Jacob Rodrigues Pereira

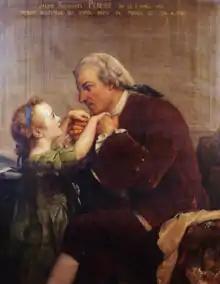
Rodrigues Pereira with patient

A lifelong devotee to the well-being of the Jews of southern France, Portugal, and Spain, beginning in 1749 he was a volunteer agent for the Portuguese Jews in Paris. In 1777, his efforts led to Jews from Portugal receiving the right to settle in France.